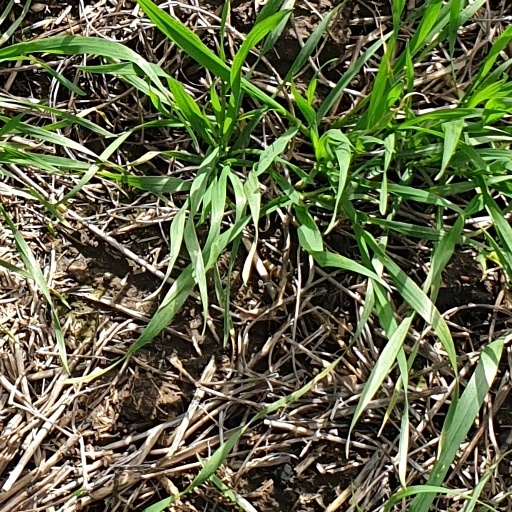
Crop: wheat